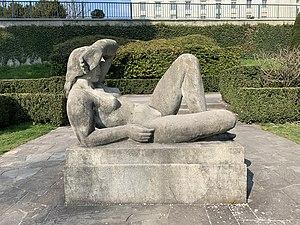
L'été (Pierre Blanc) au Parc de Mon-Repos, Lausanne, avril 2019.
Pierre Blanc, né à Lausanne le 20 octobre 1902 et mort à Corbeyrier le 3 novembre 1986, est un sculpteur suisse.